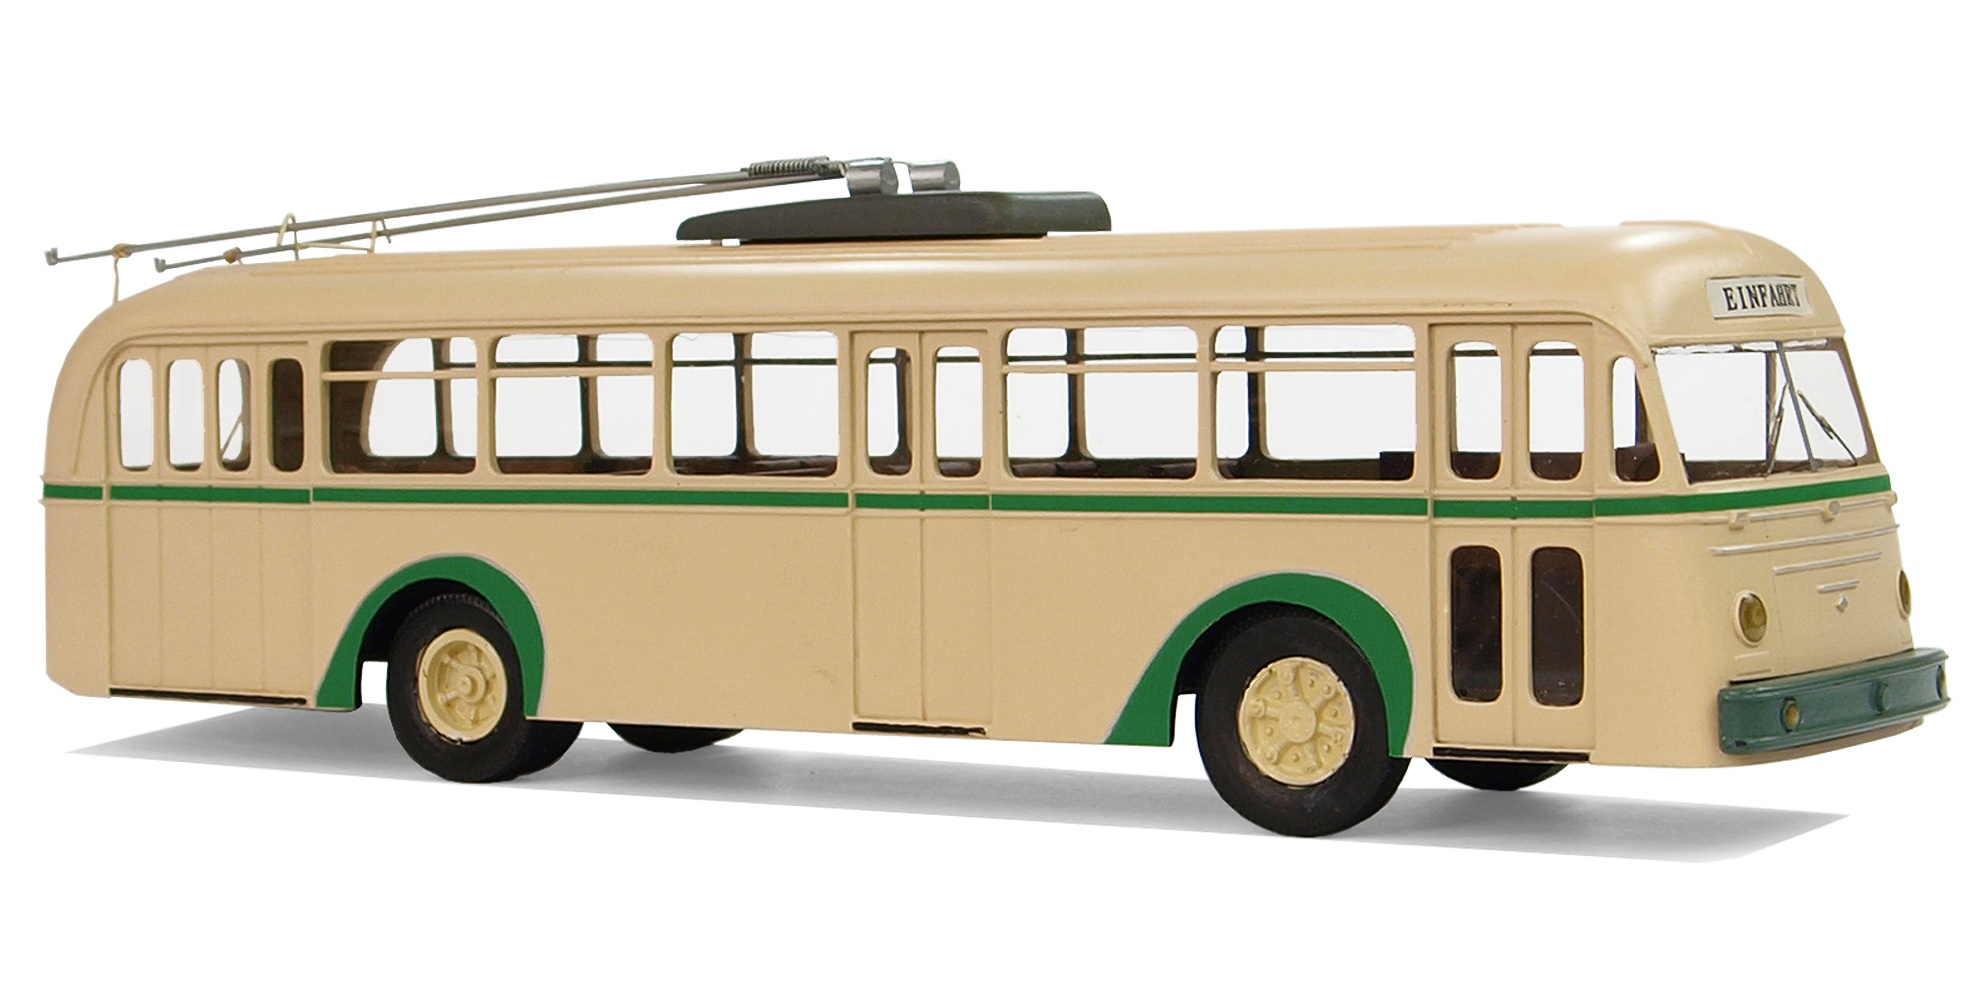
traffic, transport, model, vehicle, leisure, public transport, bus, illustration, oldtimer, buses, trolleybus, model buses, model cars, collect, transport and traffic, service bus, models, hobby, minibus, model car, double decker bus, school bus, land vehicle, uerdingen, model type 3, trolley buses, mode of transport, tour bus service, flxible new look bus